Uterine malformation

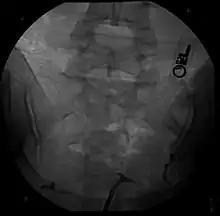
Hysterosalpingography of a T-shaped uterus

An additional variation is the arcuate uterus where there is a concave dimple in the uterine fundus within the cavity. The distinction between an arcuate uterus and a septate uterus is not standardized.